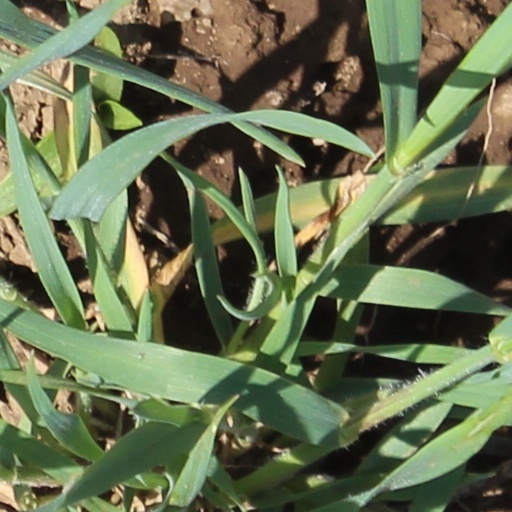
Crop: wheat